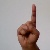
The image shows a hand gesture representing the letter 'D' in Indian Sign Language.